Zoo TV Tour

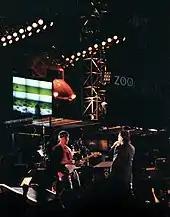
The Edge and Bono during an August 1992 show, with one of the Trabants from the lighting system visible behind them

Williams faced difficulties in designing the outdoor lighting system, as the stage did not have a roof. He settled on using the venues' house spotlights and strategically placing lights in the structure behind the band. About a third of the lighting equipment was lifted by a tower, requiring of ballast. Lighting was also provided by 11 Trabants; two were suspended from cranes while the others were supported by a hydraulic system.